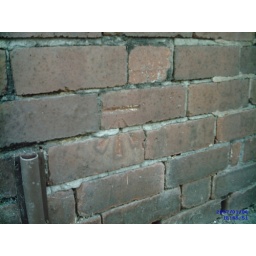
Carved on Victorian wall outside my parents house in Stirchley